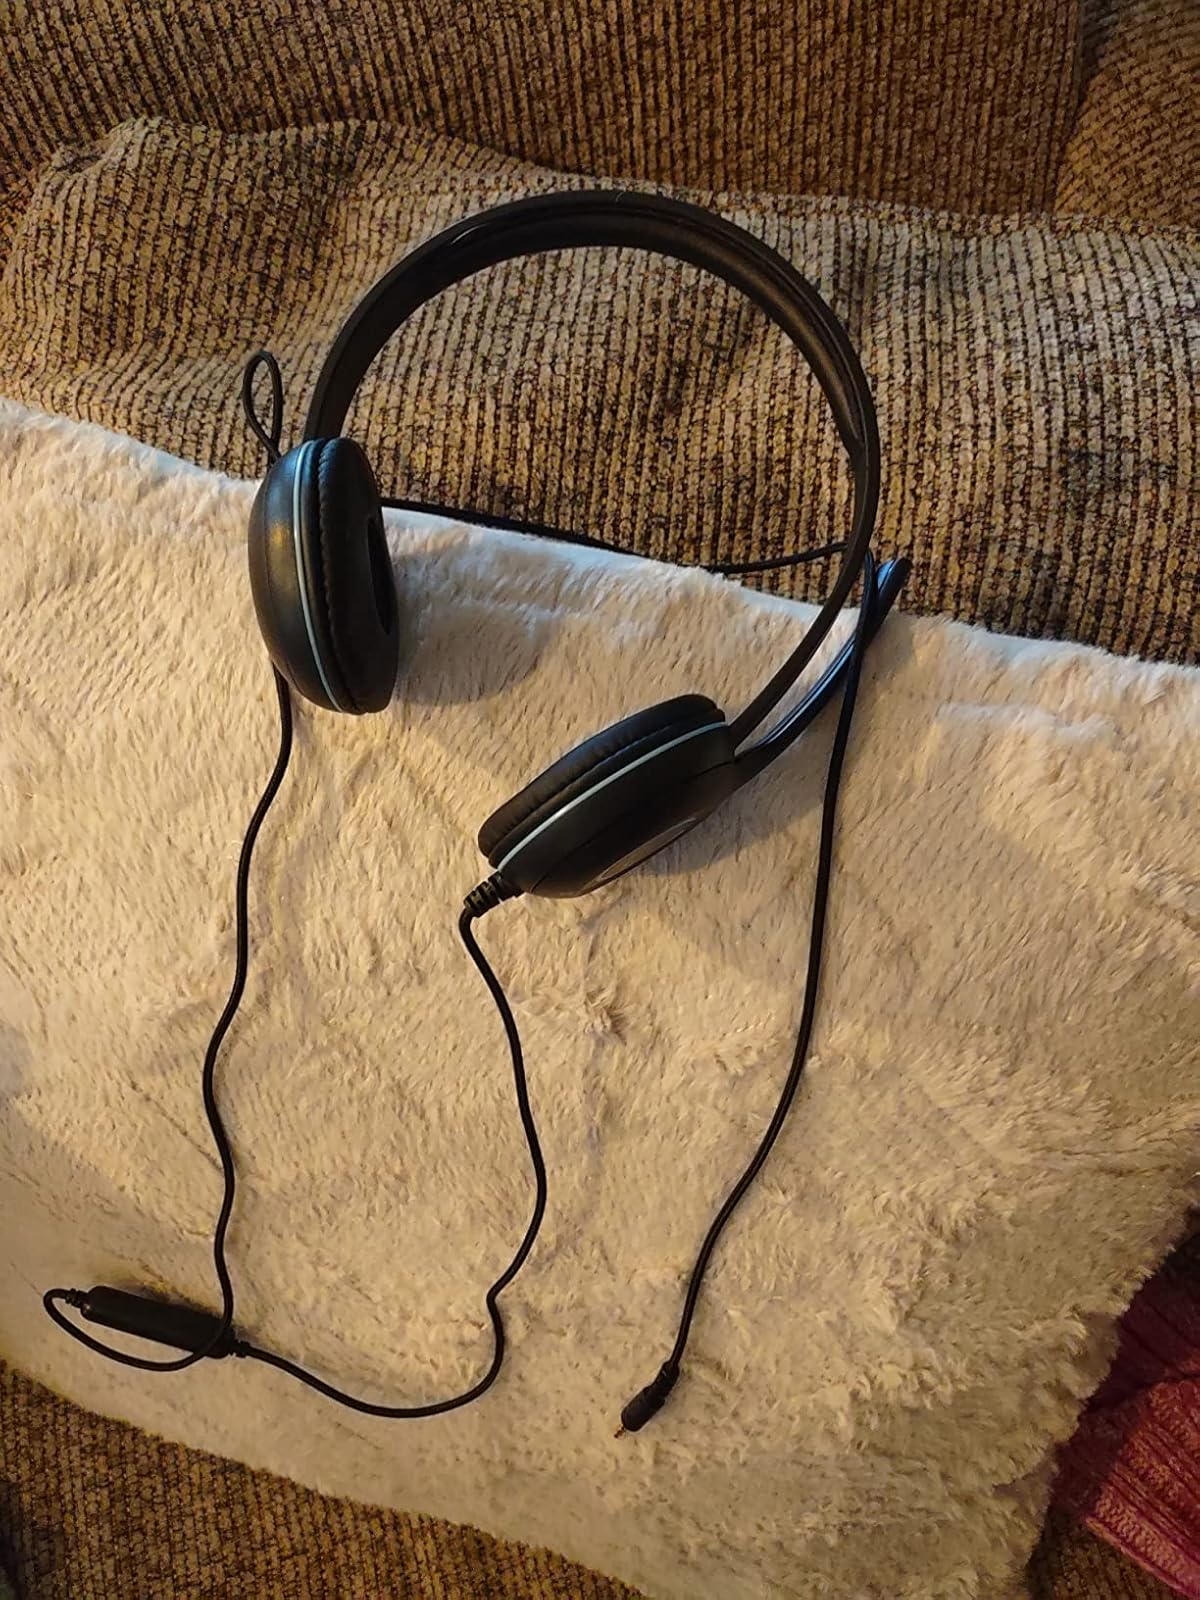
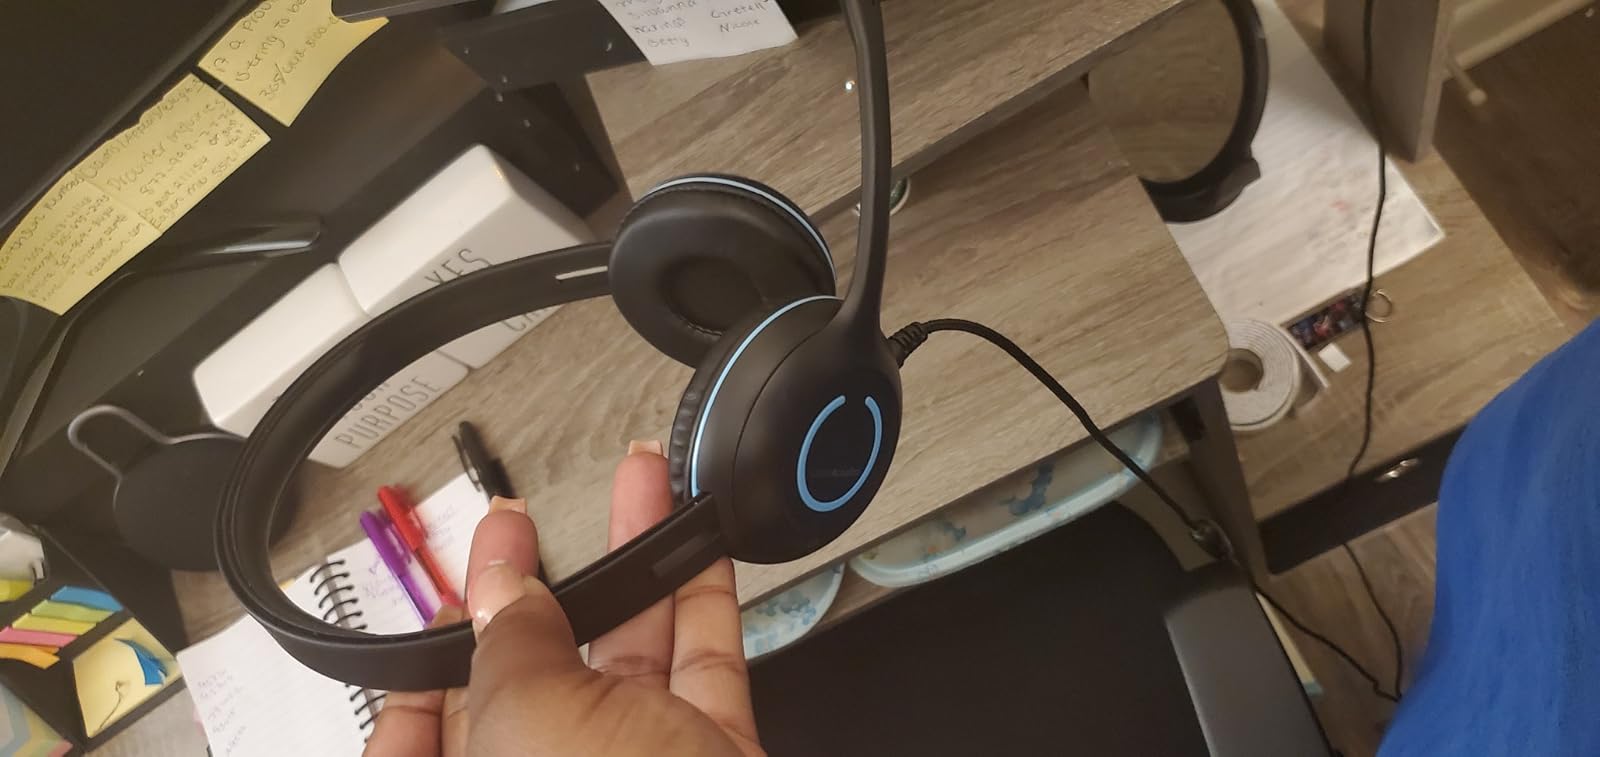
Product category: headphones
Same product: yes